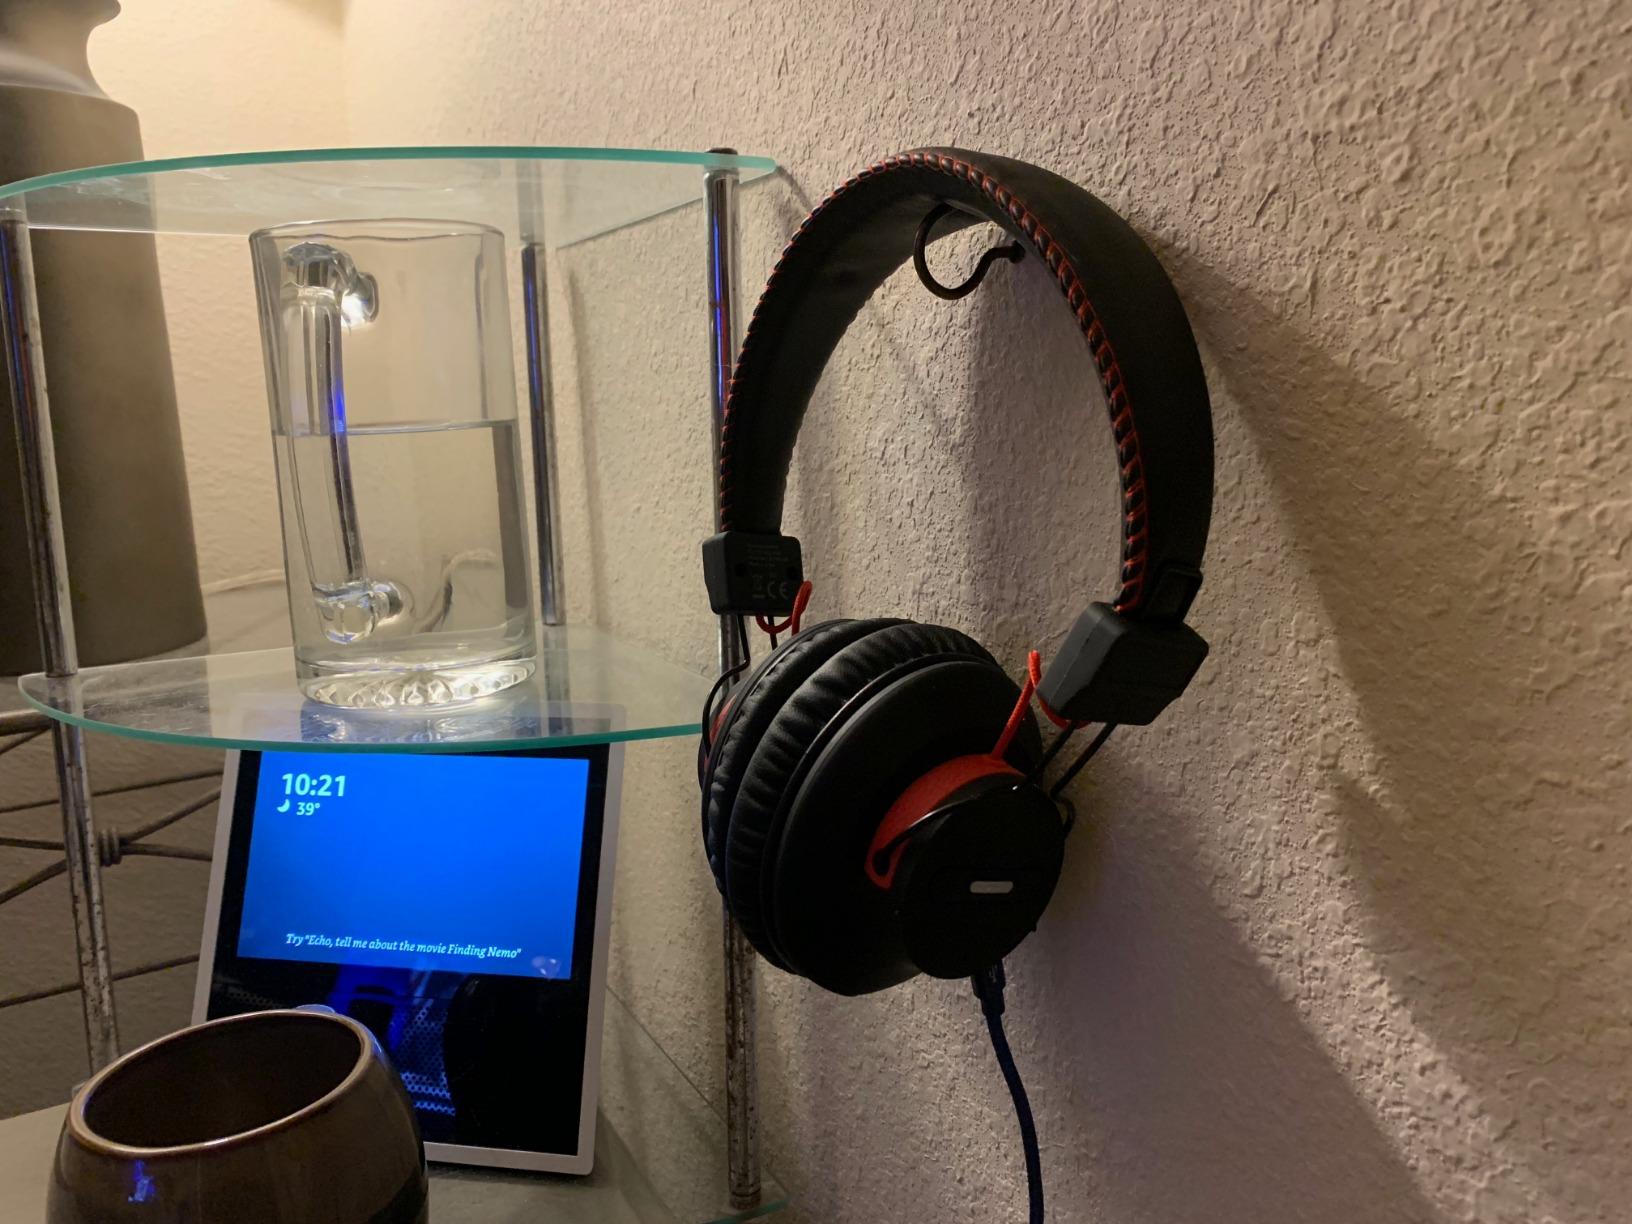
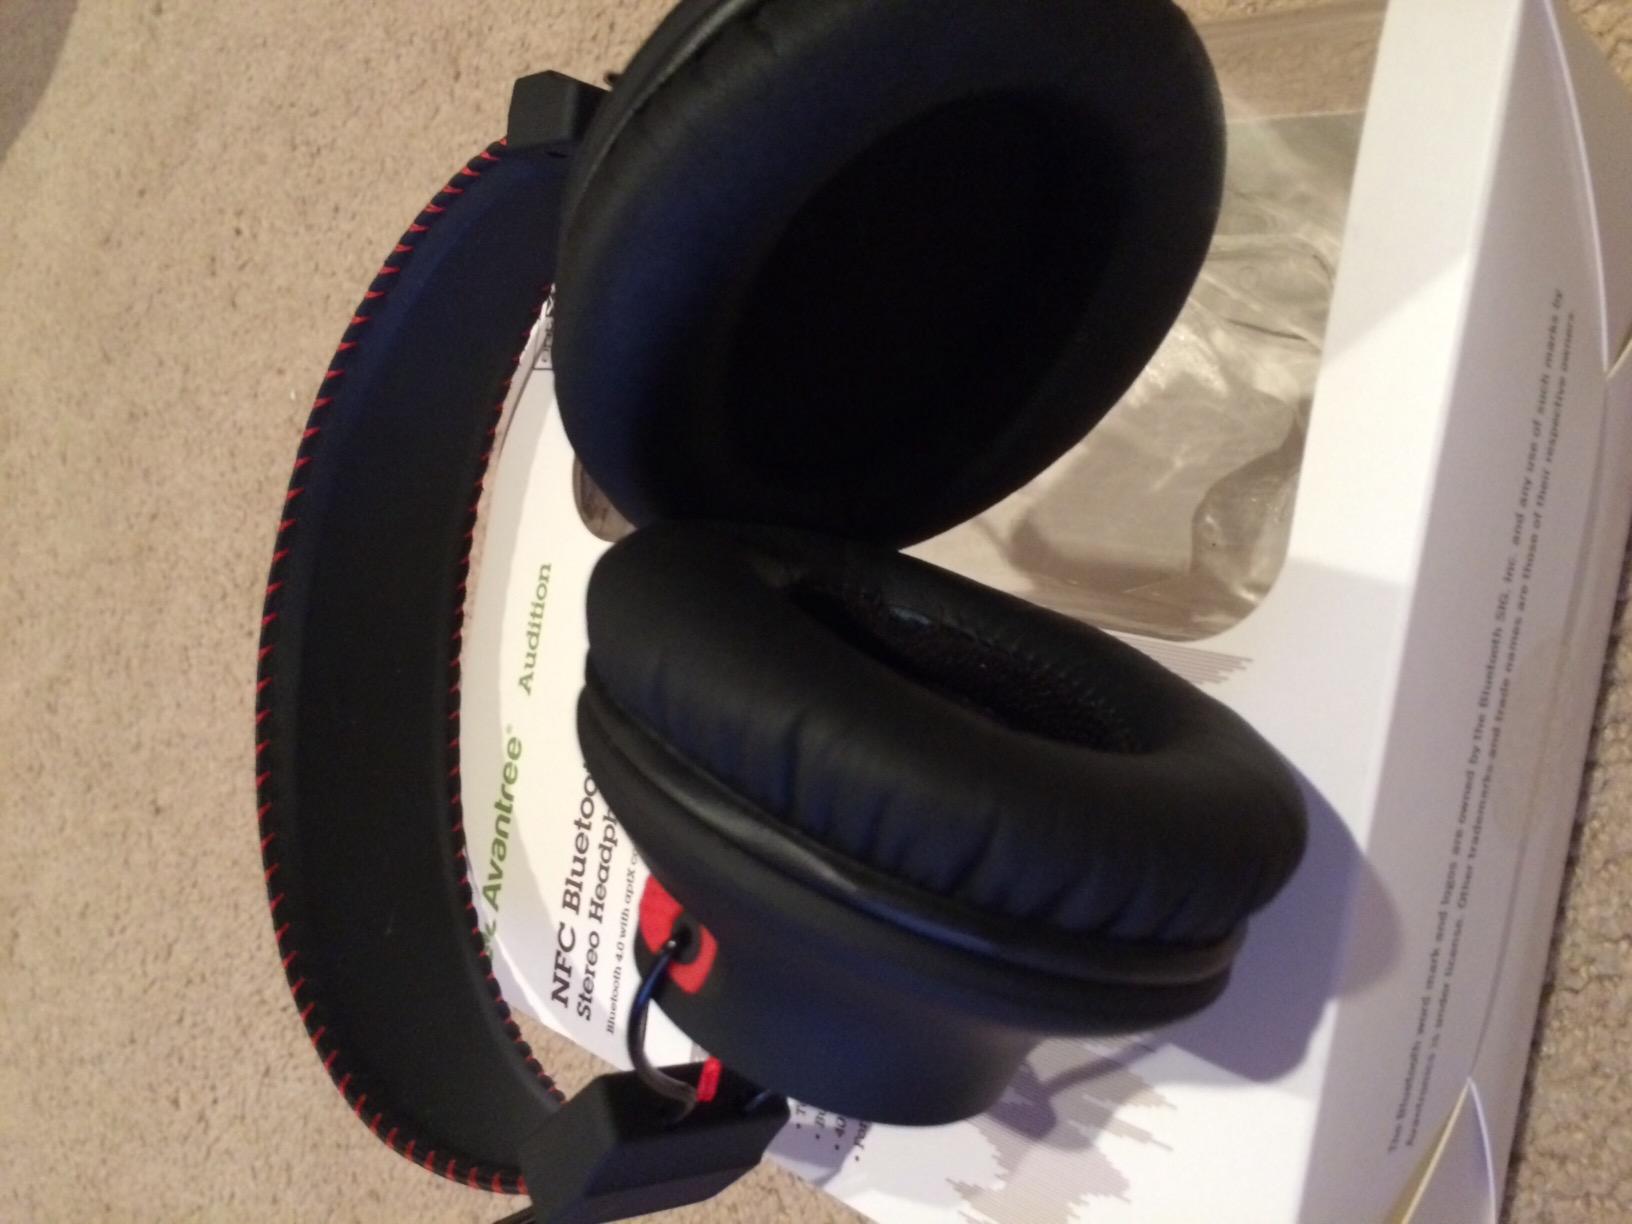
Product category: headphones
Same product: yes